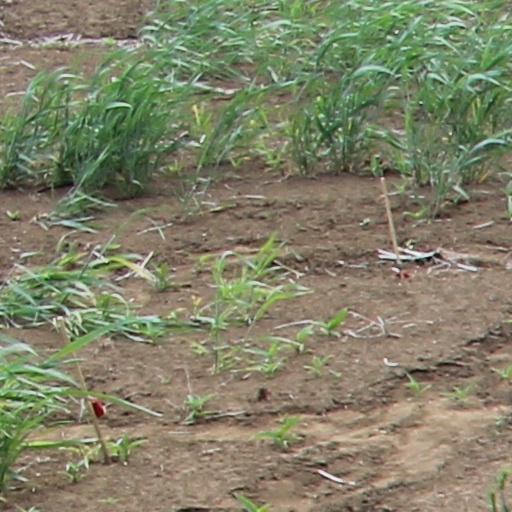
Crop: wheat